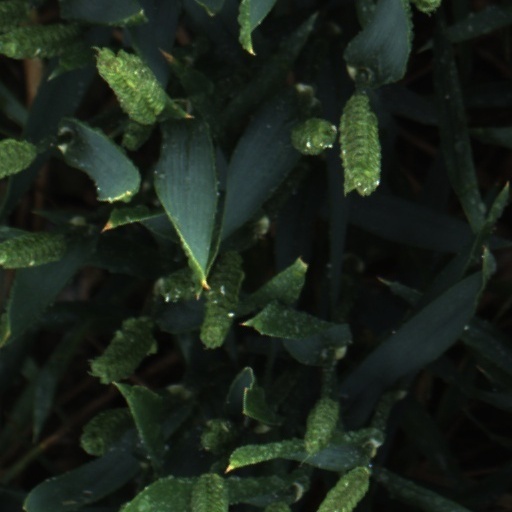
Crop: wheat